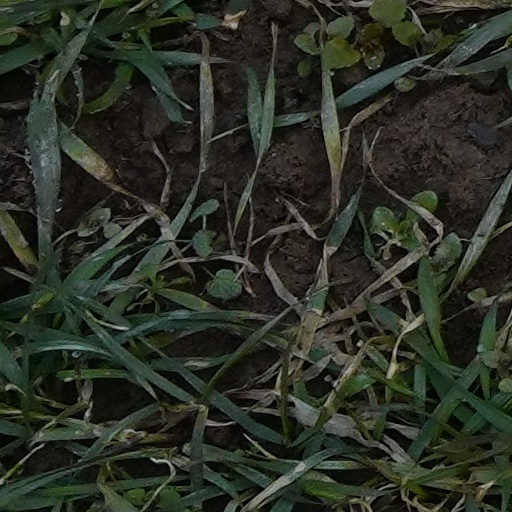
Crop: wheat